Norton-Orgain House

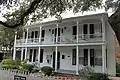
The Norton-Orgain House in 2012

The Norton-Orgain House is a historic house in Salado, Texas, United States.